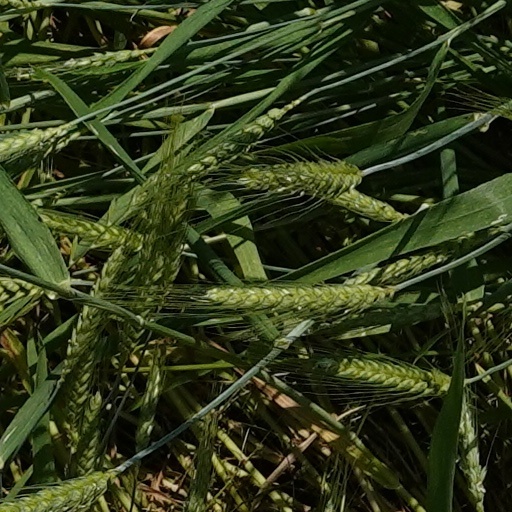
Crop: wheat